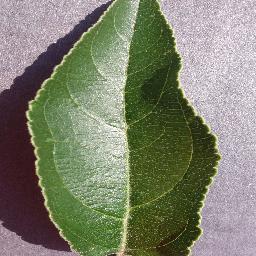
Label: Apple___healthy